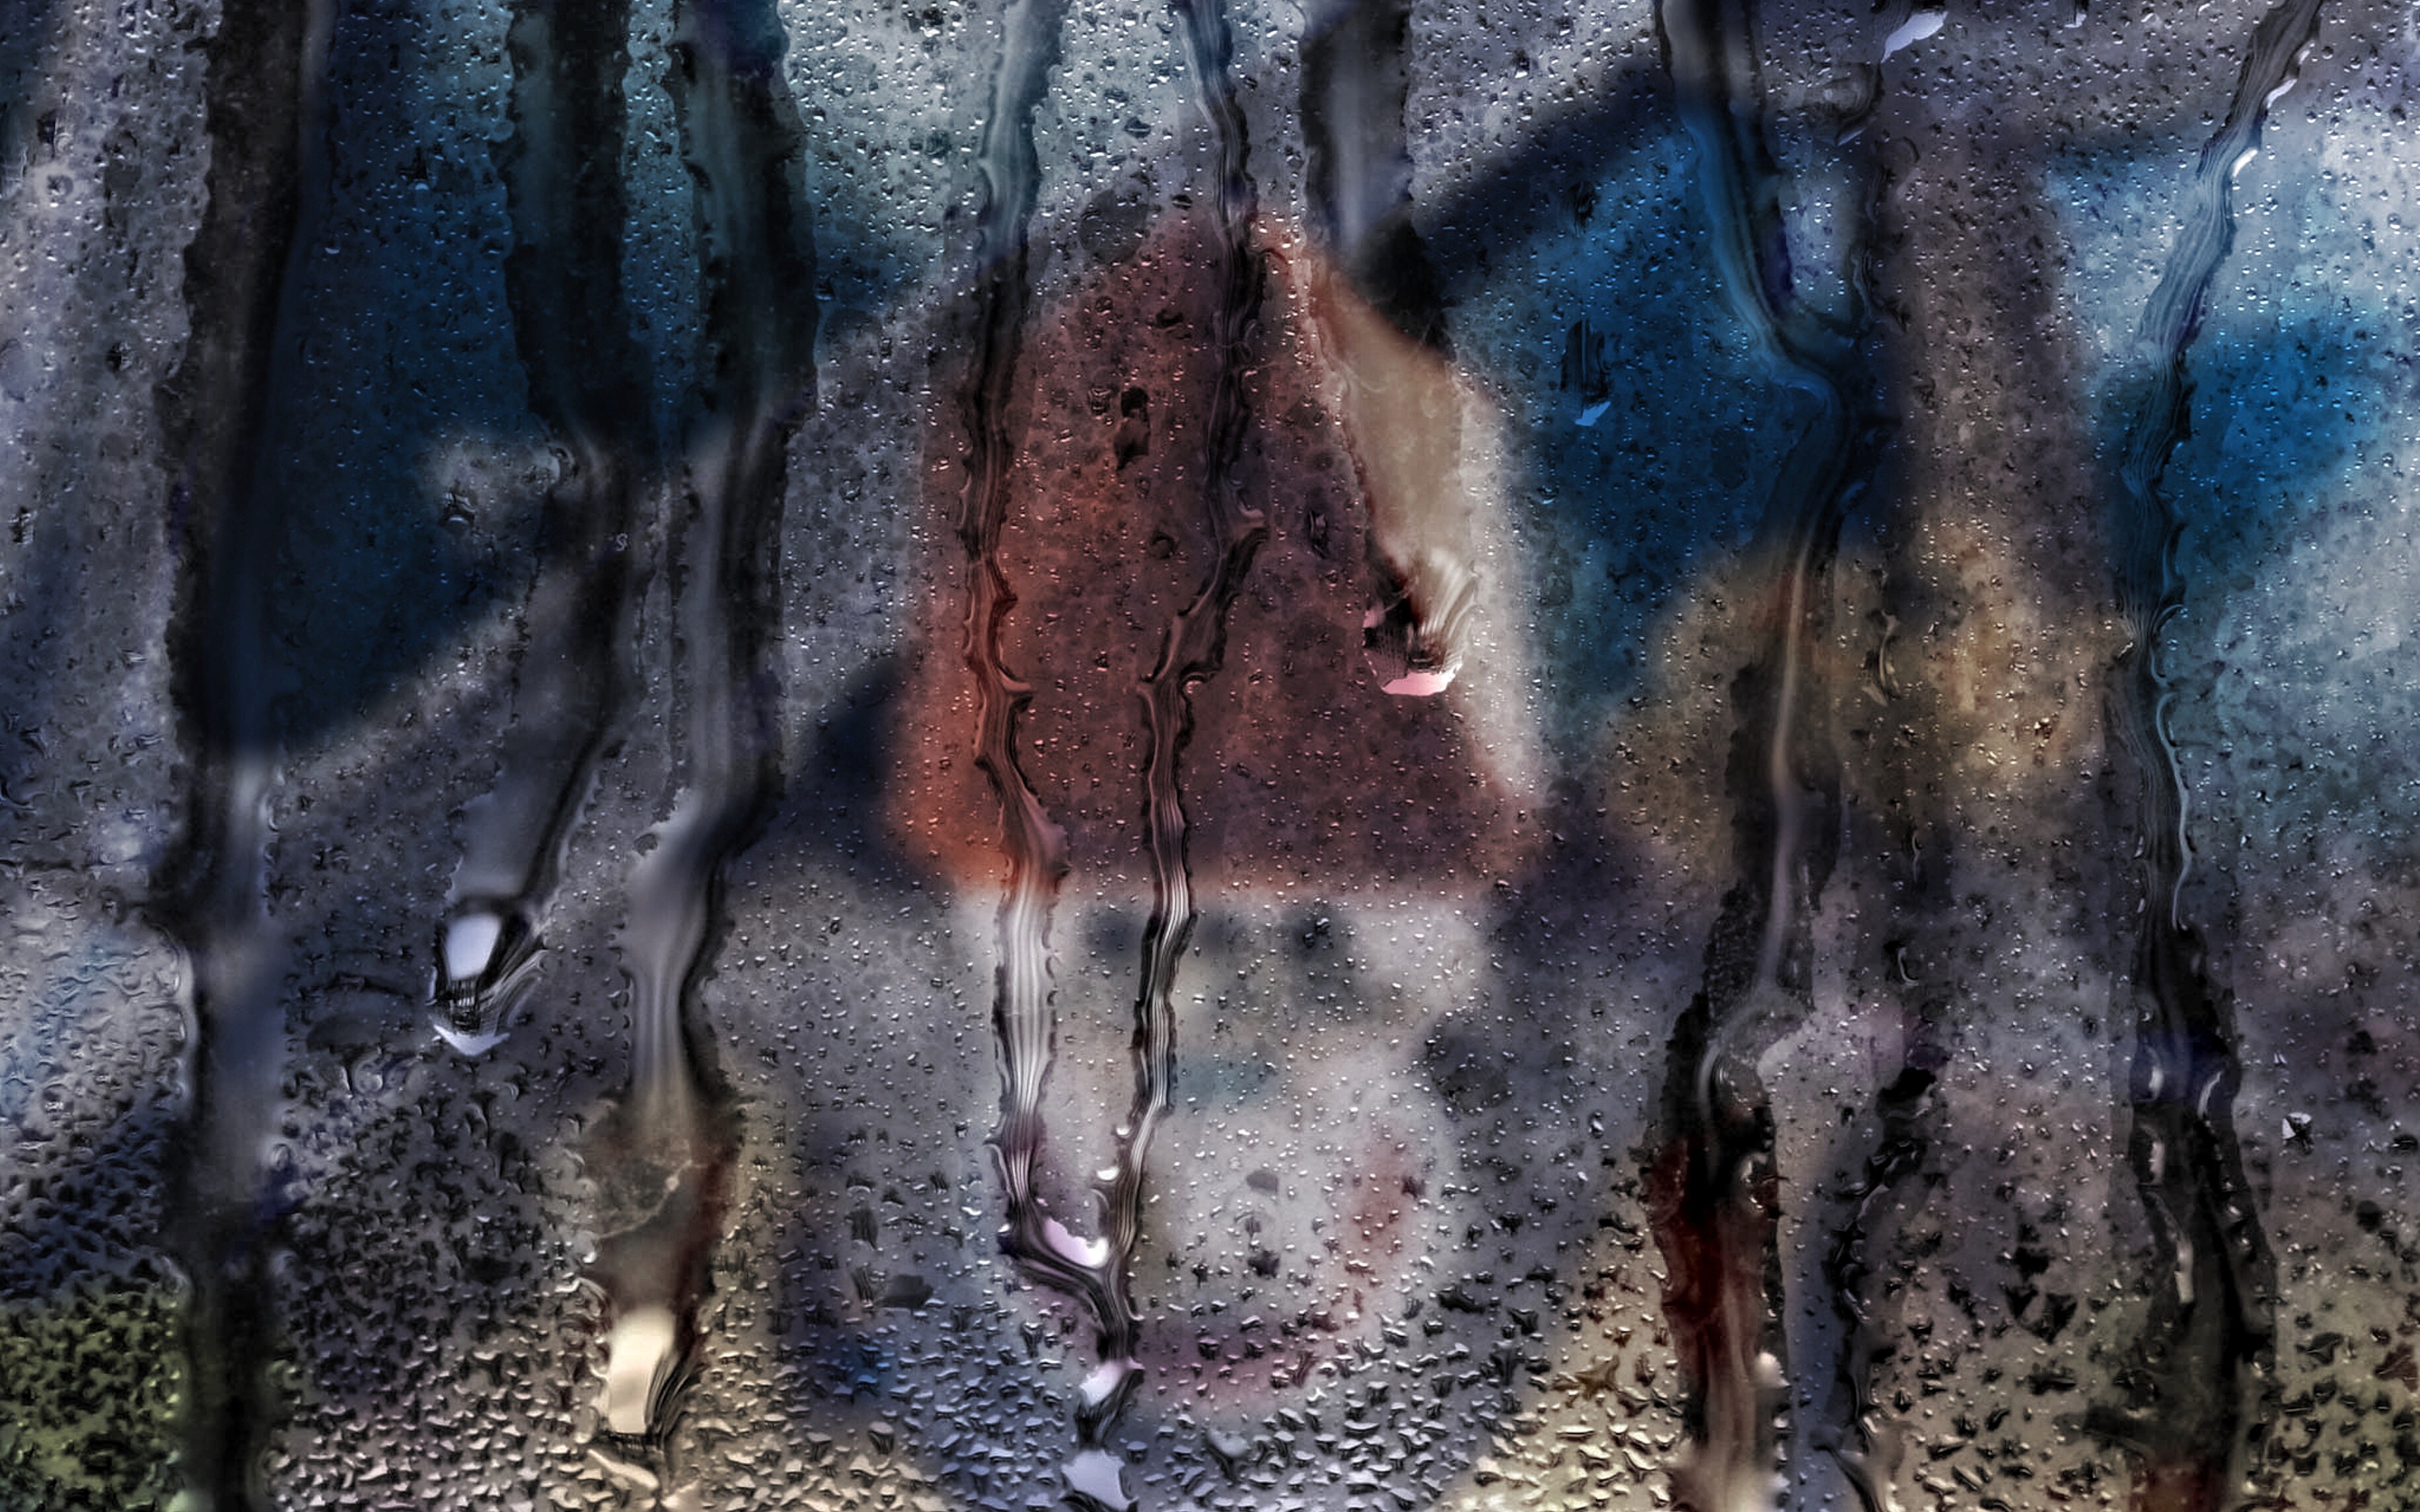
path, winter, rain, glass, building, skyscraper, river, wildlife, mammal, waterfront, season, fauna, drops of water, the rainy season, rain water